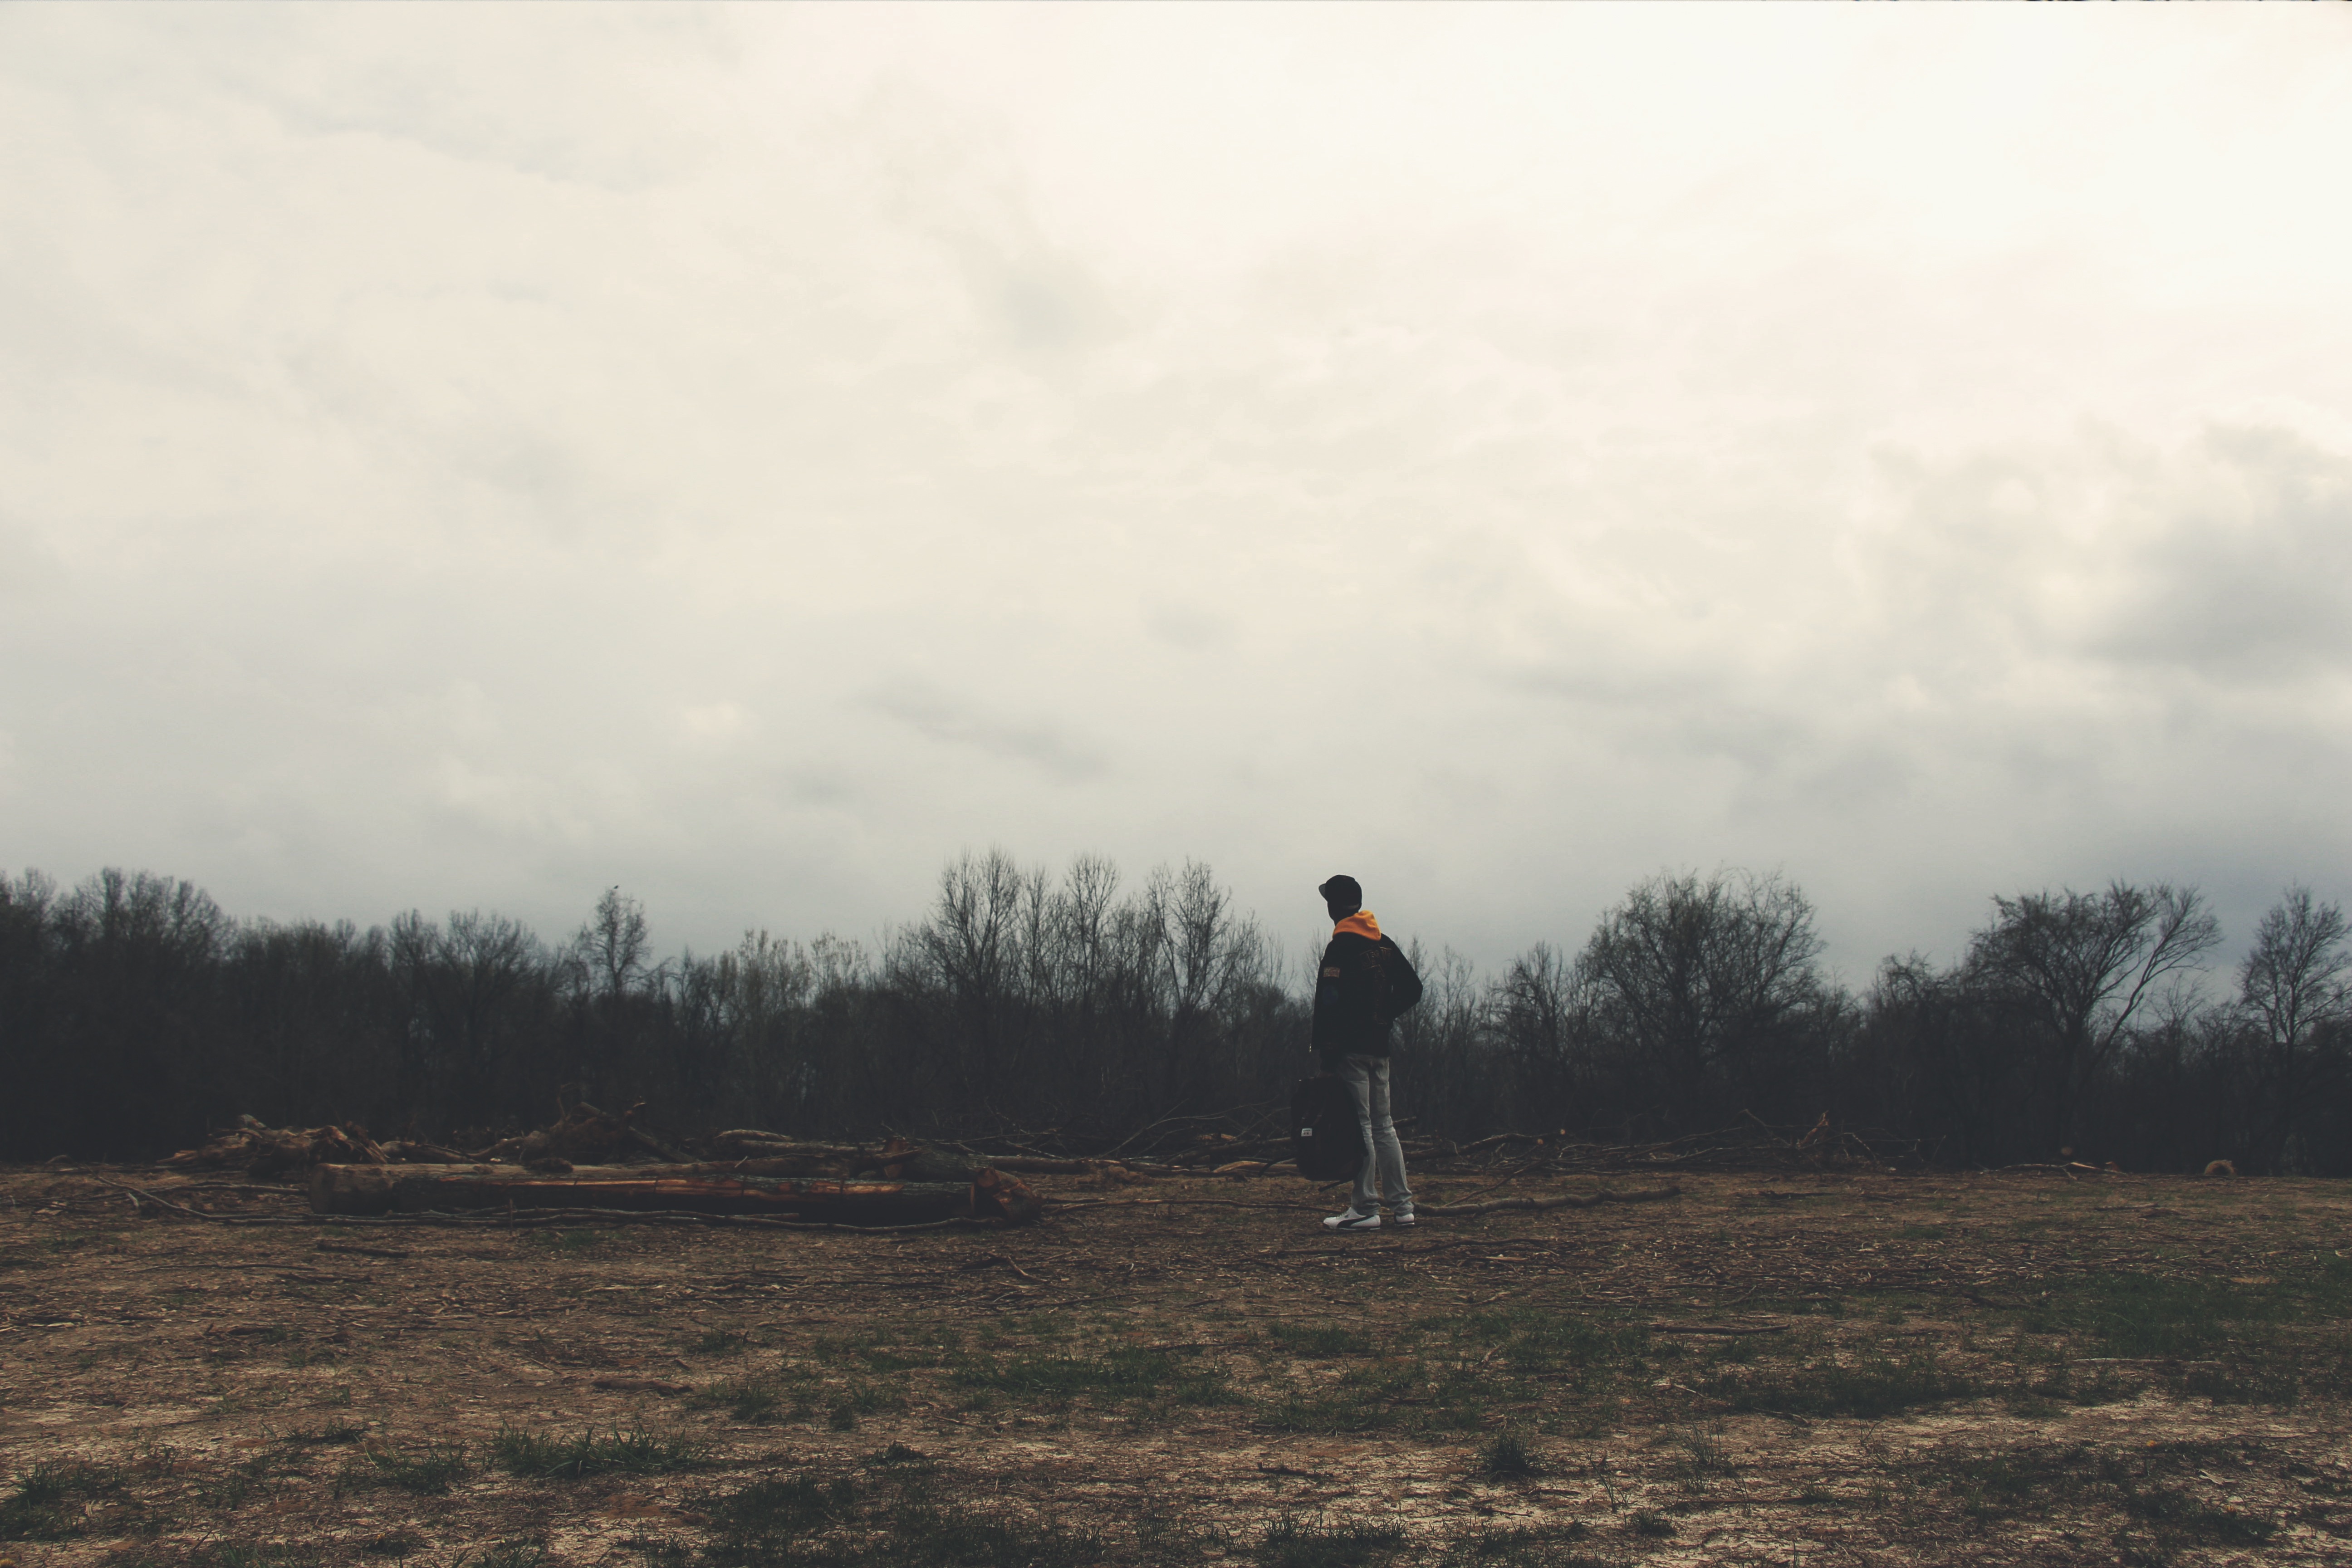
tree, nature, horizon, mountain, cloud, field, morning, hill, wind, habitat, rural area, natural environment, atmospheric phenomenon, atmosphere of earth